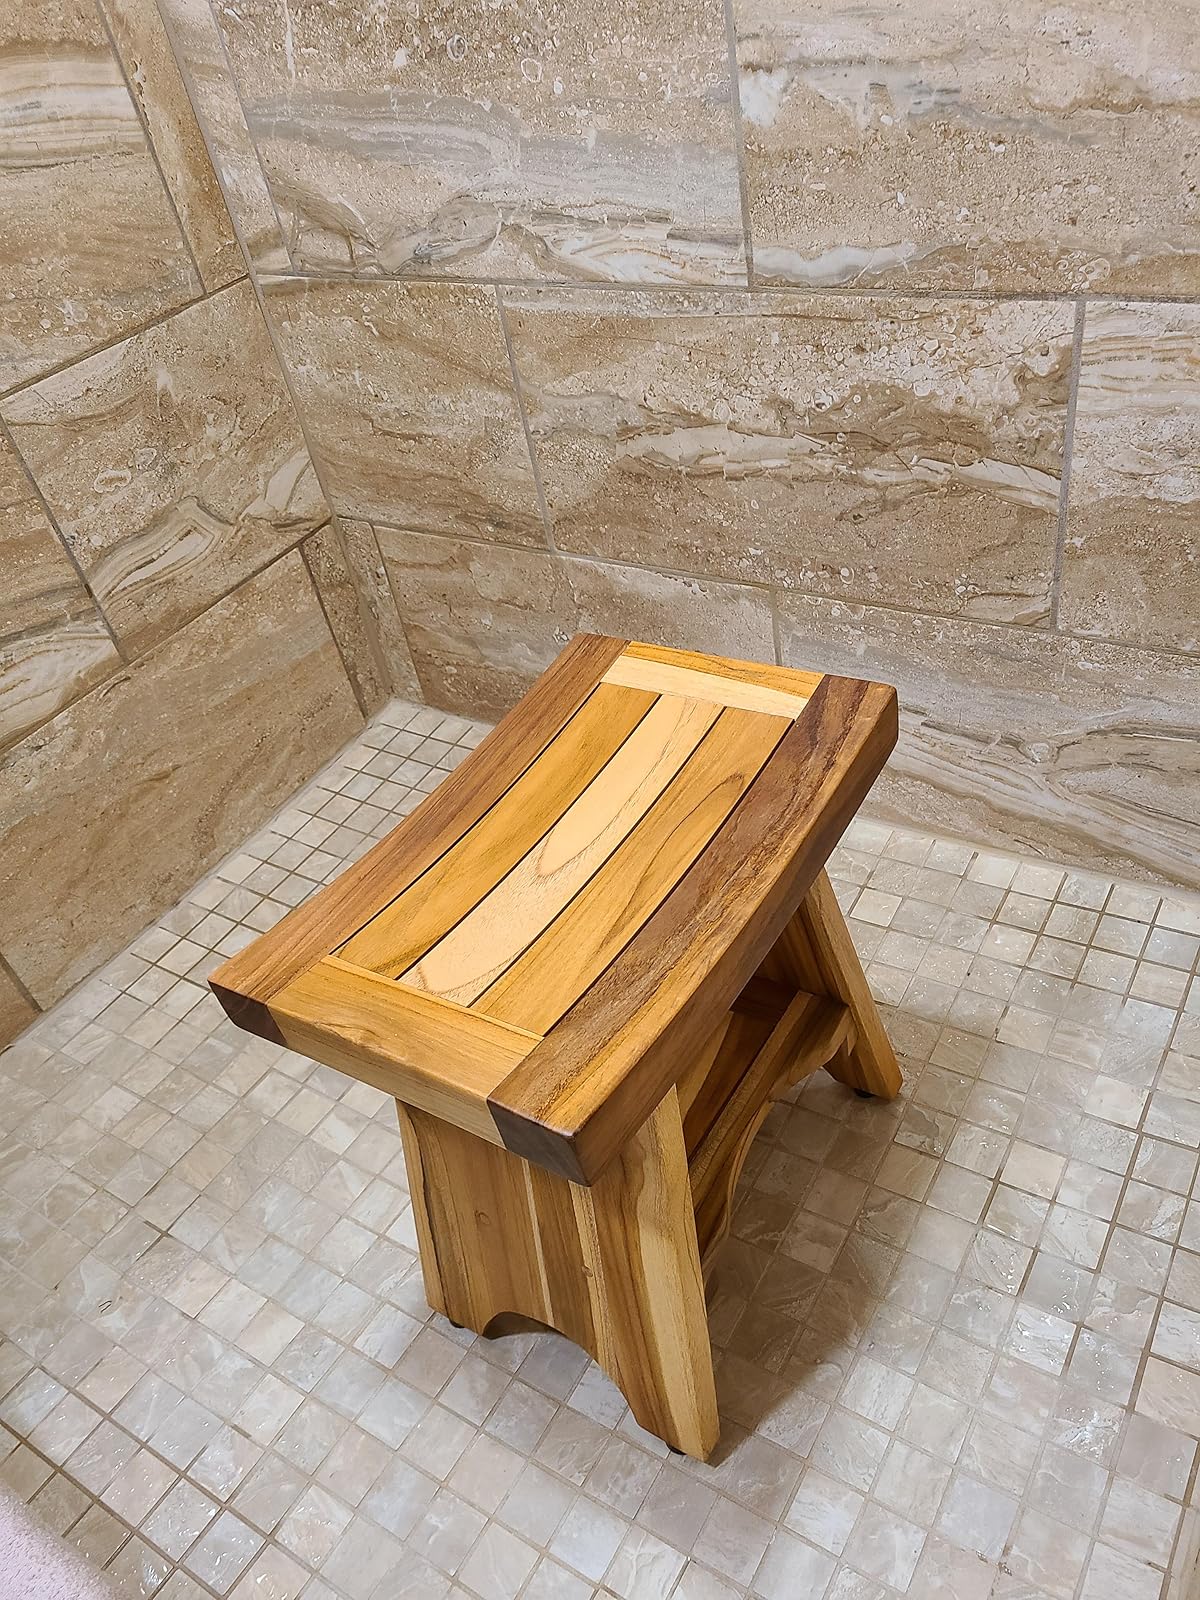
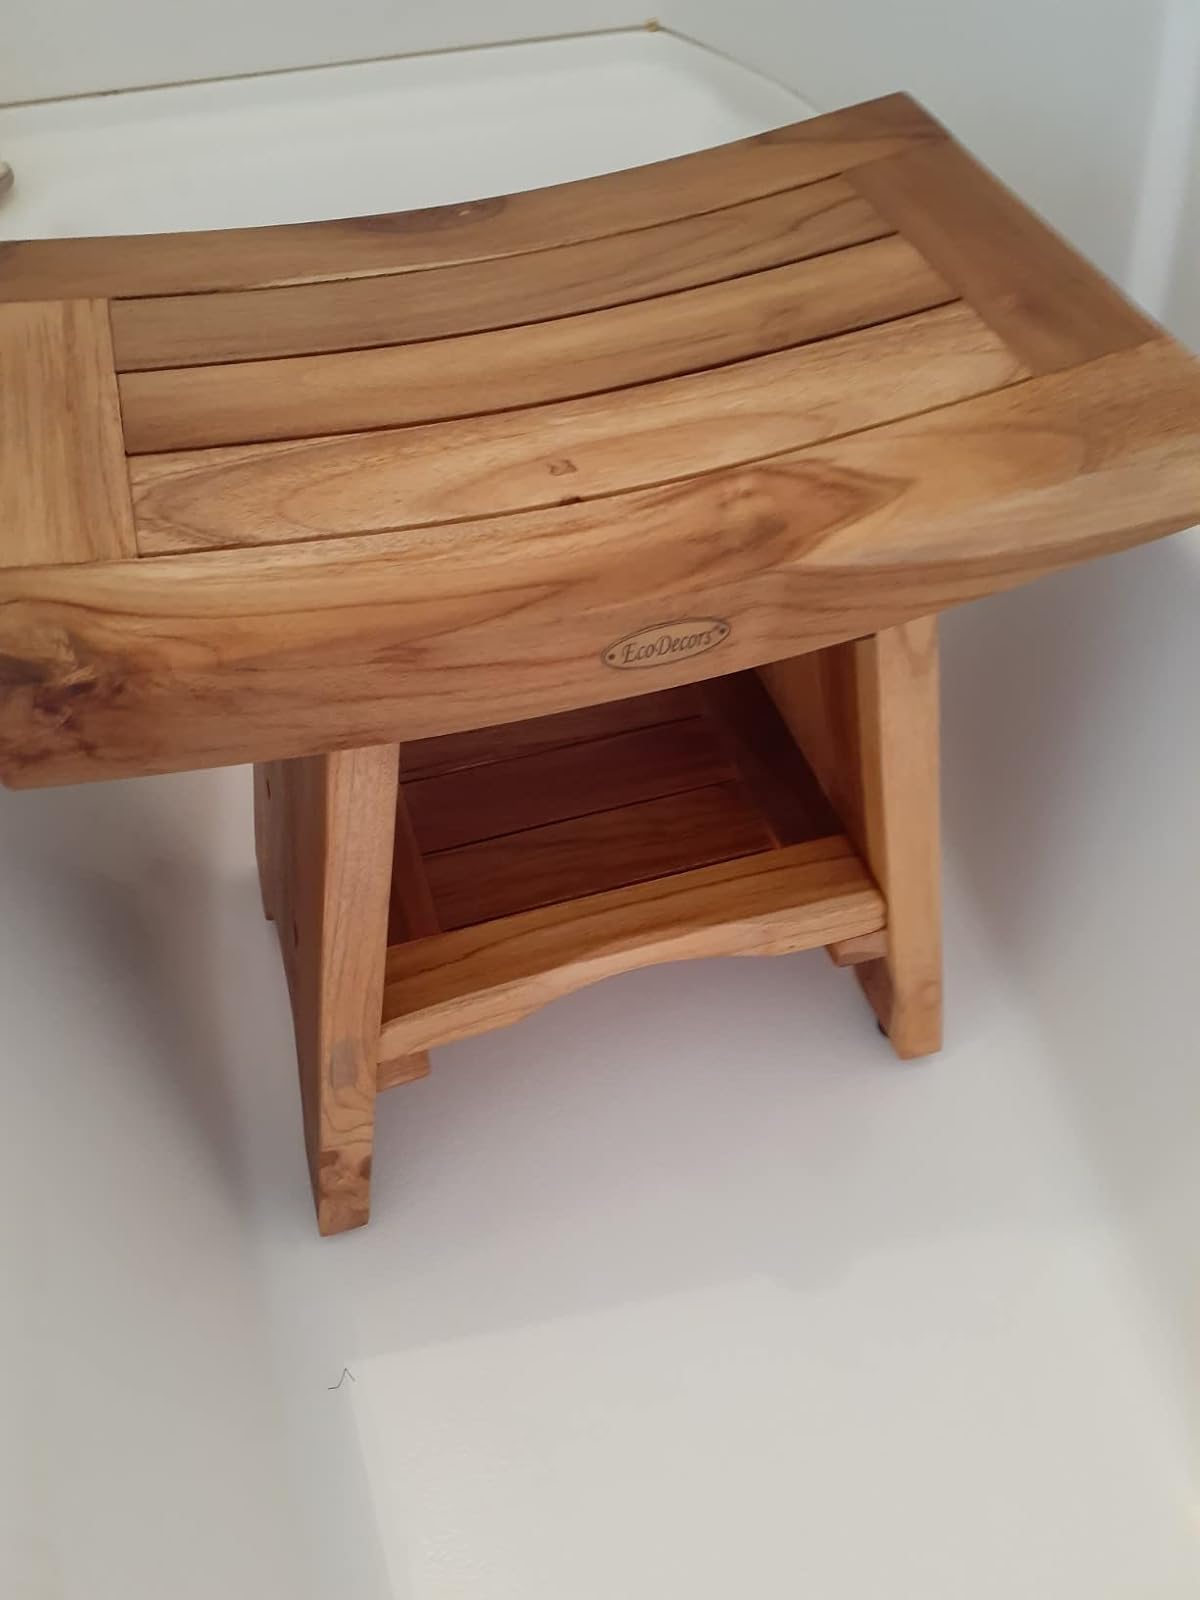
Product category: stool
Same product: yes